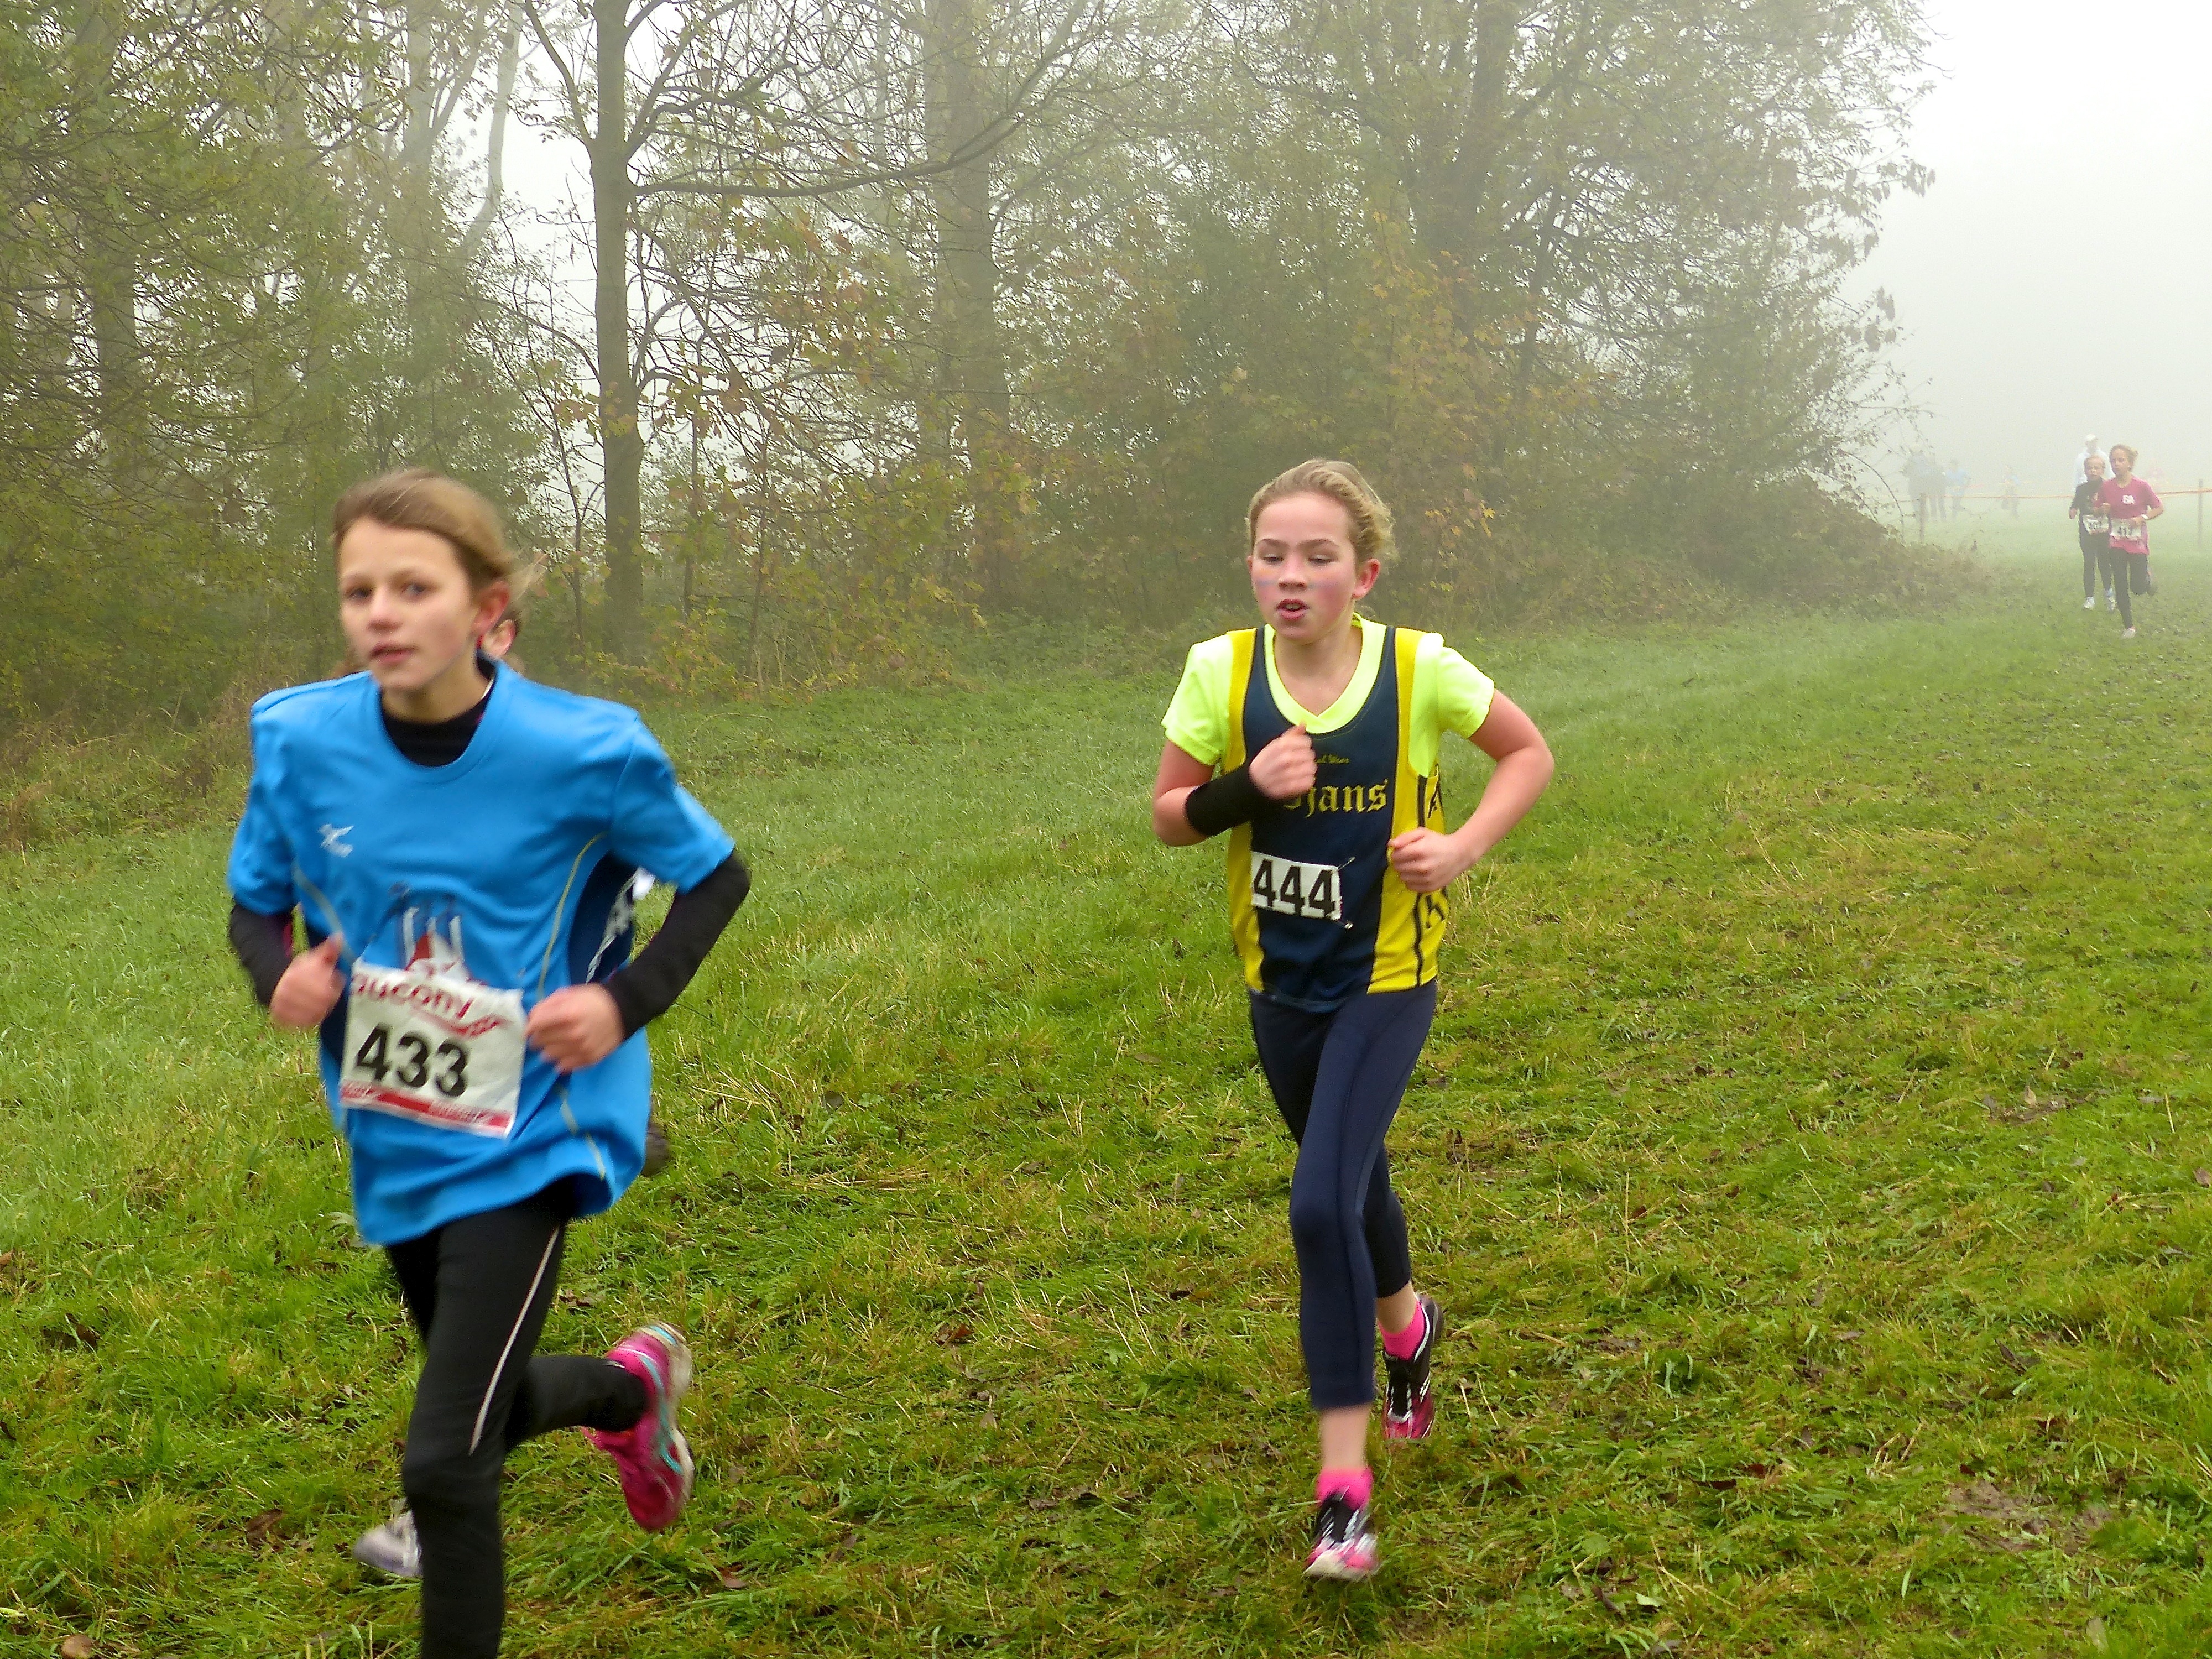
person, fog, mist, sport, meadow, running, recreation, jogging, ash, crosscountry, belgium, race, competition, team, sports, championship, endurance, athletics, xc, antwerp, necis, physical exercise, outdoor recreation, human action, endurance sports, ultramarathon, duathlon, cross country running